Catherine Zeta-Jones

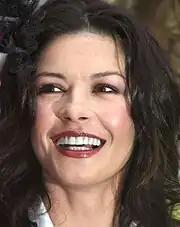
Zeta-Jones at the Hasty Pudding Woman of the Year award ceremony in 2005

Following the success of "Chicago", Zeta-Jones voiced the part of Princess Marina in "" (2003), an animated film featuring Brad Pitt as the voice of Sinbad the Sailor. She was drawn to the project to give her young children an opportunity to "hear [her] and get a sense of [her] on film", but the film proved to be a box office bomb. Also in 2003, Zeta-Jones starred alongside George Clooney in the Coen brothers black comedy "Intolerable Cruelty". A commercial success, the film saw her play the role of a serial divorcée who is drawn towards a divorce lawyer (Clooney). Writing for "Empire", the critic Damon Wise labelled the film a "dazzling screwball comedy" and felt that Zeta-Jones had shown "an admirable facility for old-school quickfire patter". Other reviewers praised her onscreen chemistry with Clooney.